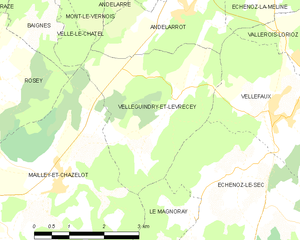
Carte des communes françaises